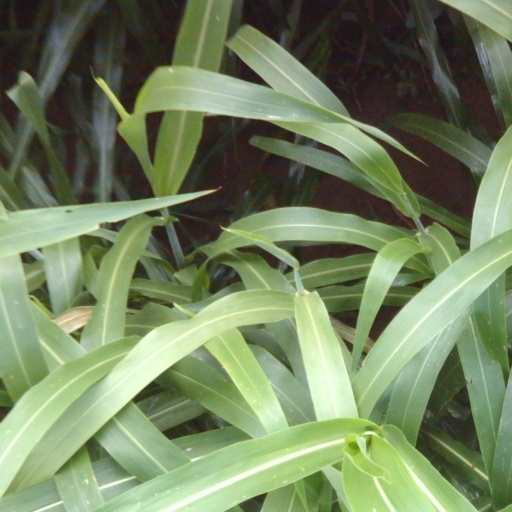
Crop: sorghum